2PM

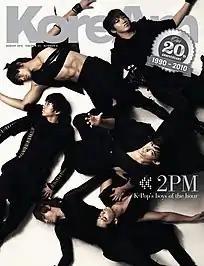

In May 2010, 2PM also performed at the eighth annual Korea Times Music Festival in Los Angeles, California, and at the Dream Concert which was held in Seoul. In the same month, 2PM released the song "What's Your Celebration?", which is sampled from K'Naan's "Wavin' Flag", for the FIFA 2010 World Cup. It was announced that all proceeds from the sales of the song will go to the donation support headed by FIFA World Cup in South Africa. On July 31, 2010, 2PM held their first solo concert "Don't Stop Can't Stop" at the Seoul Olympic Park Arena, with their labelmates 2AM and Miss A making guest appearances at the concert. The group held another concert date in Seoul on August 1, before moving to Busan from August 7 to 8, and holding two more encore concerts in Seoul from September 4 to 5 in line with the celebration of their second debut anniversary. It was reported that more than 12,000 fans attended 2PM's first concerts in Seoul.